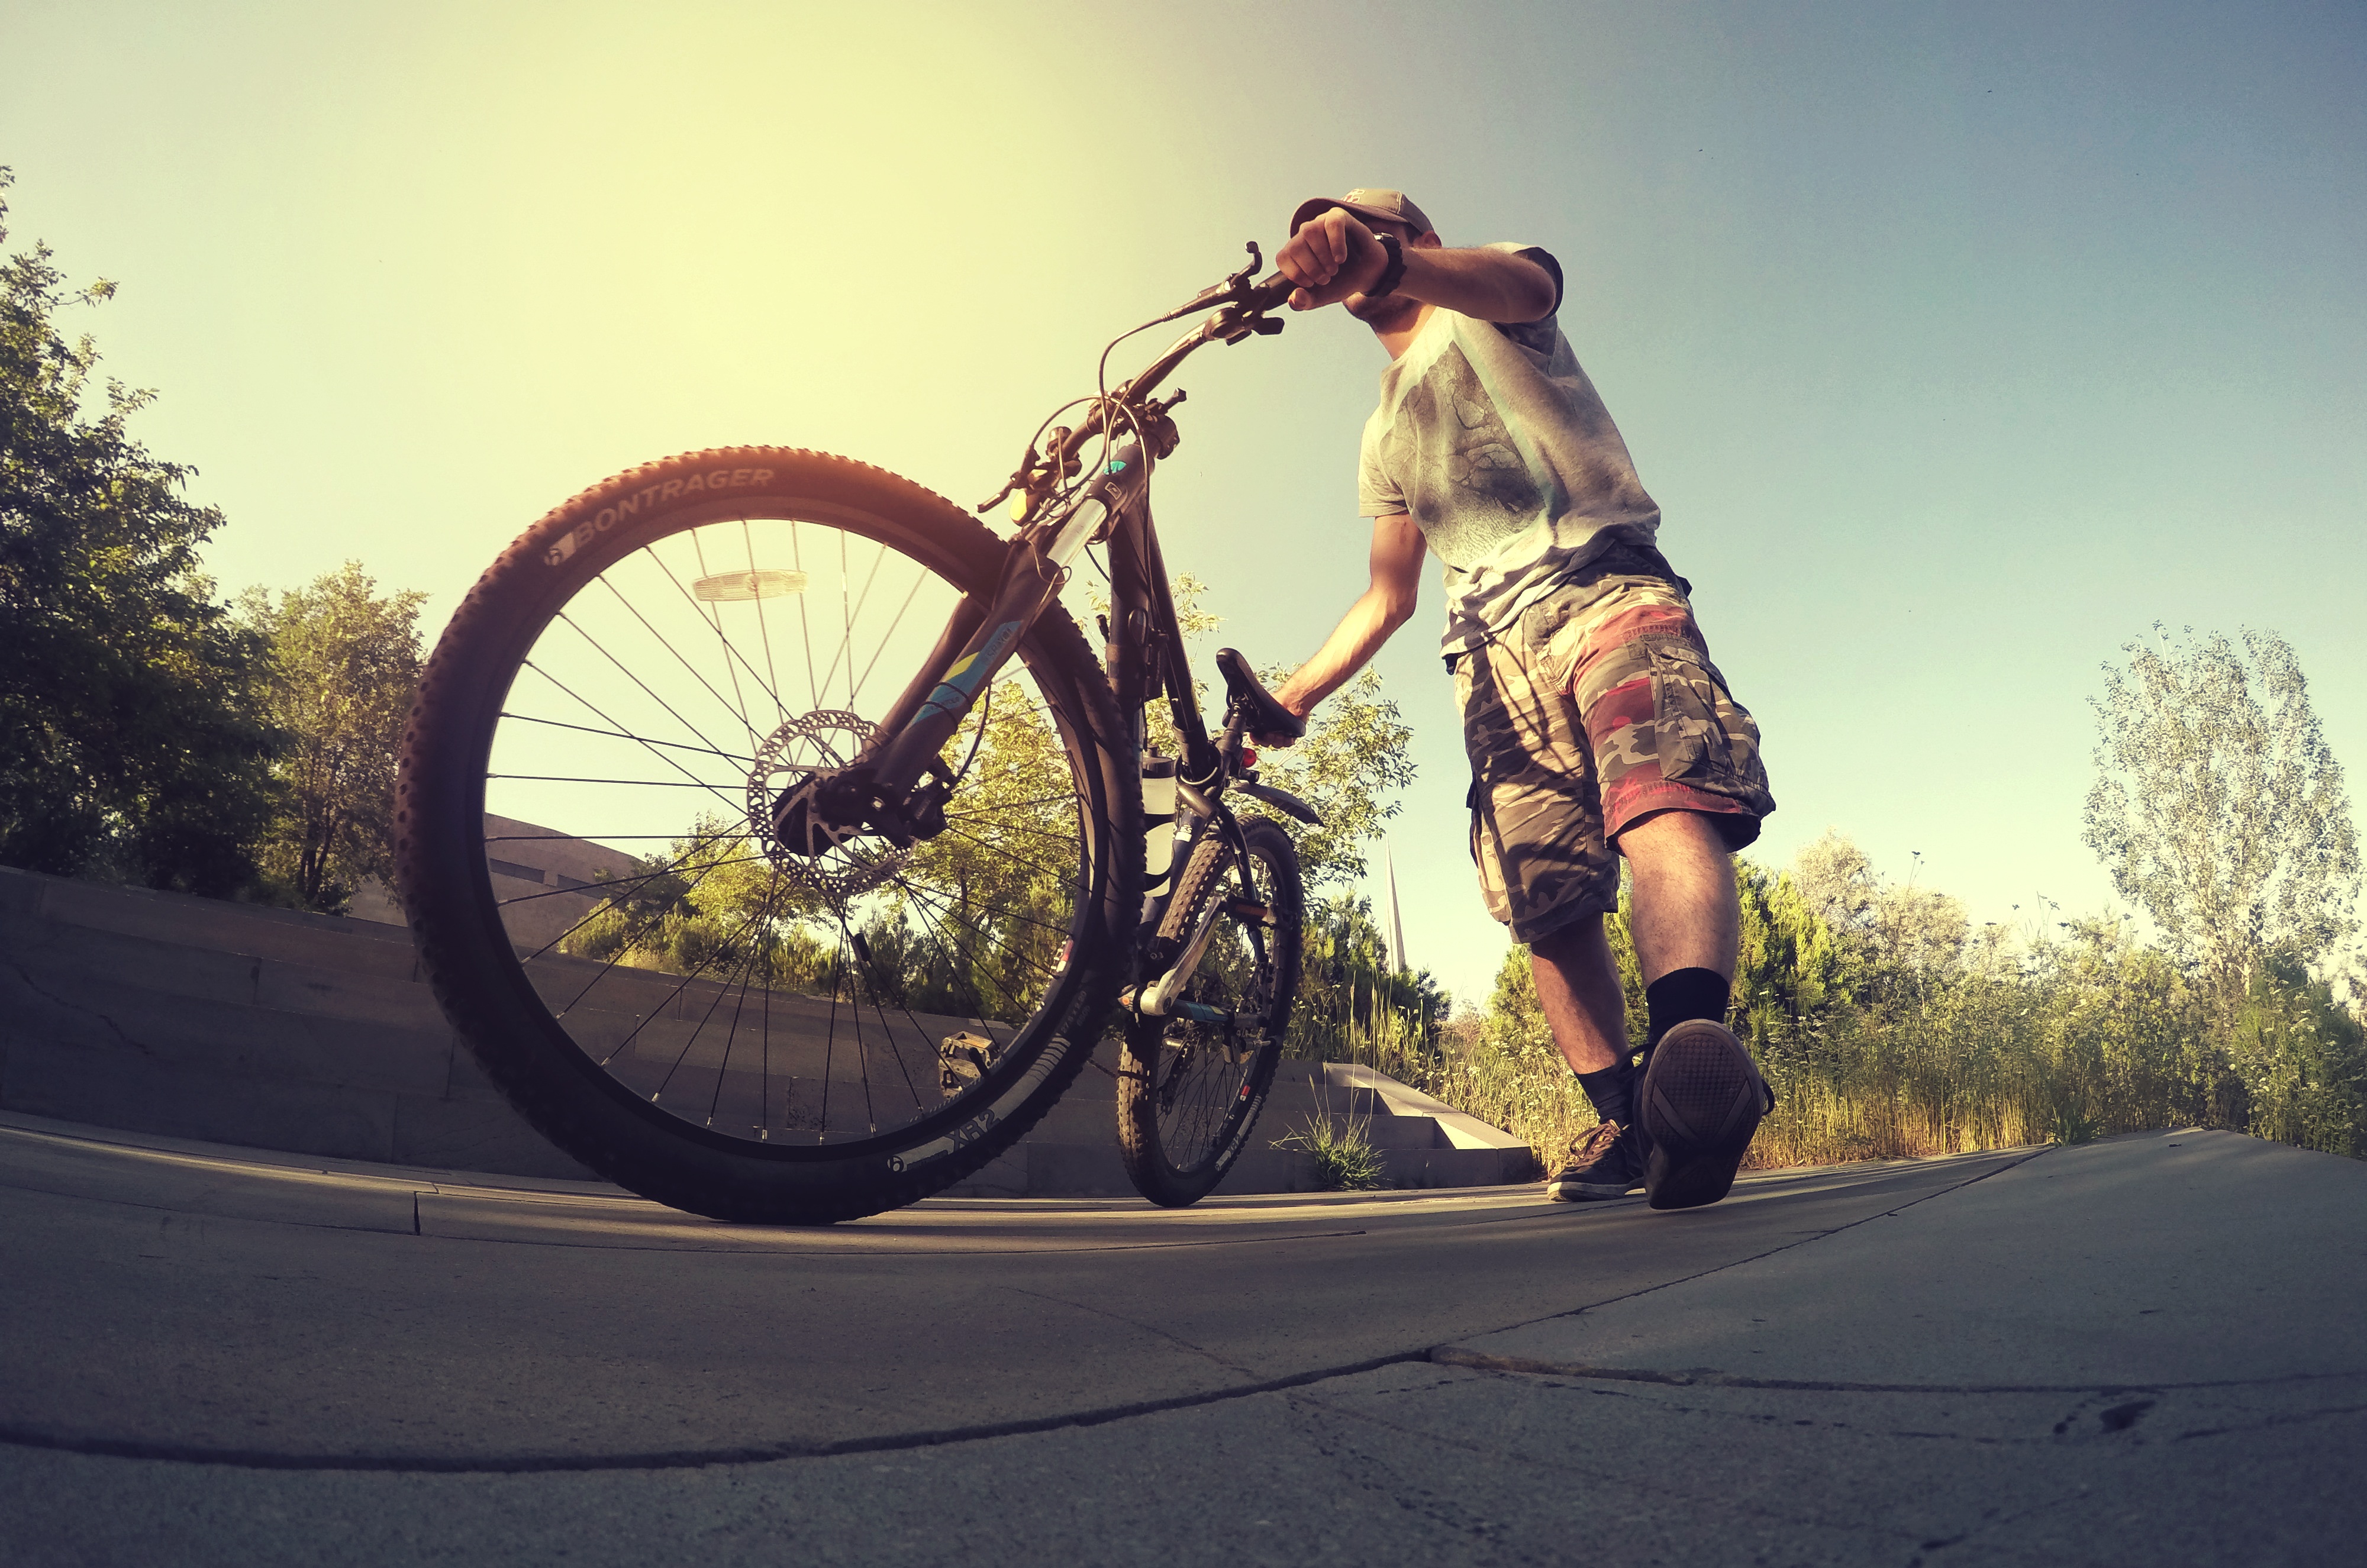
man, walking, sun, sport, wheel, bicycle, bike, summer, walk, cyclist, evening, young, vehicle, extreme sport, lifestyle, cycle, activity, sports equipment, mountain bike, outdoors, riding, cycling, outside, sports, biking, active, mountain biking, cycle sport, bicycle motocross